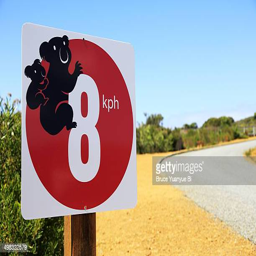
a speed limit sign with image of biological species